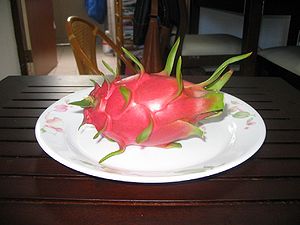
Pitahaya
Pitahaya
Pitahaya eller dragefrugt er frugterne fra flere arter fra slægten Hylocereus i kaktus-familien. Flere af disse arter kommer oprindeligt fra Mellemamerika. Pitahaya blev indført til Vietnam af franskmændene i kolonitiden og er senere blevet vældig udbredt i Vietnam og resten af Asien. De dyrkes i dag mest i Vietnam, Thailand, Gambia og lidt i Australien.